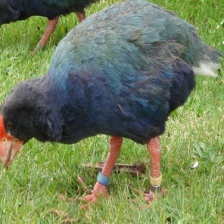
Species: TAKAHE
Scientific name: PORPHYRIO HOCHSTETTERI
ImageNet parent category: european_gallinule